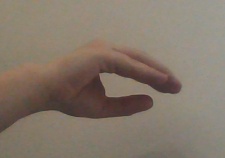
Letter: jeem